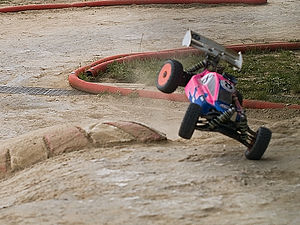
Trådløs fjernstyret modelbil
En 1:8 firehjulstræk off-road racer buggy under kørsel.
En trådløs fjernstyret modelbil er en modelbil, som kan fjernstyres uden elektrisk kabel. Trådløse fjernstyrede modelbil kan fx være fjernstyret via radiosignaler, andre elektromagnetiske bølger eller ultralyd.